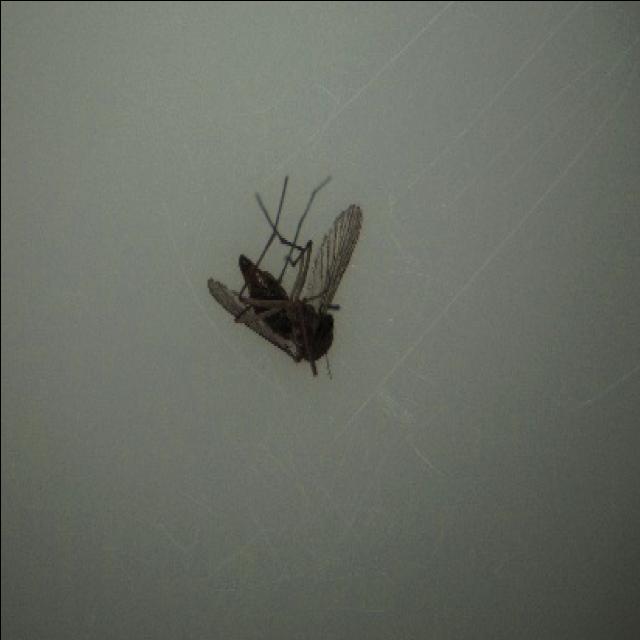
Species: culex_tritaeniorhynchus